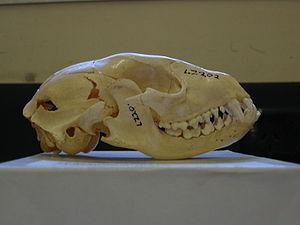
Le raton laveur, ou plus exactement le raton laveur commun, est une espèce de mammifères omnivores de l'ordre des carnivores. Originaire d’Amérique du Nord, cette espèce a été introduite pour la dernière fois en Europe dans les années 1930. Il doit son nom à son habitude, plus ou moins réelle, de tremper ses aliments dans l’eau avant de les manger. L’animal, de la famille des procyonidae, est essentiellement nocturne et grimpe facilement aux arbres grâce à ses doigts agiles et à ses griffes acérées. Il a le pelage poivre et sel avec de légères teintes de roux. On le reconnaît facilement à son masque noir bordé de blanc autour des yeux et à sa queue alternant anneaux clairs et noirs. Le raton laveur s’adapte à de nombreux milieux naturels. Opportuniste et facile à apprivoiser, il s’aventure également dans les villes nord-américaines. Son comportement varie selon le sexe et la région où il vit. Il est toujours chassé pour sa fourrure.